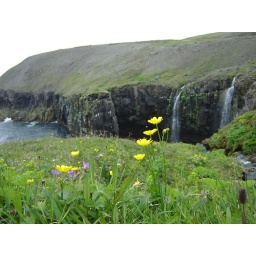
coast near lighthouse